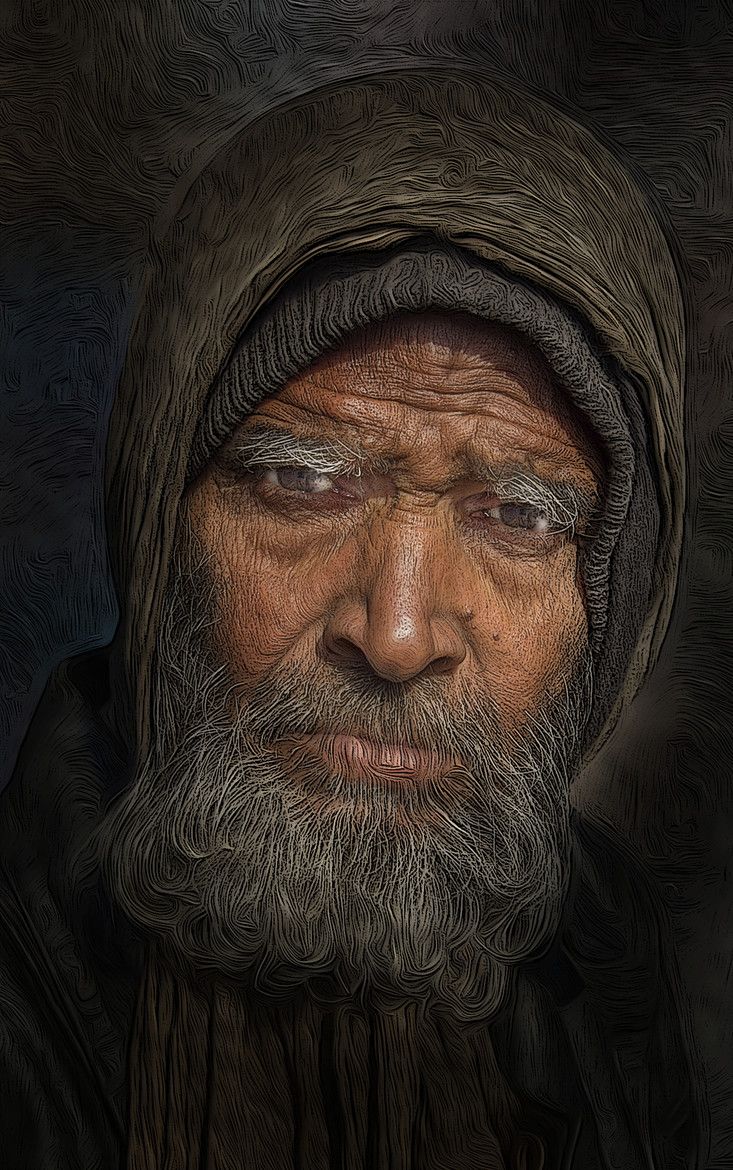
Label: Colored